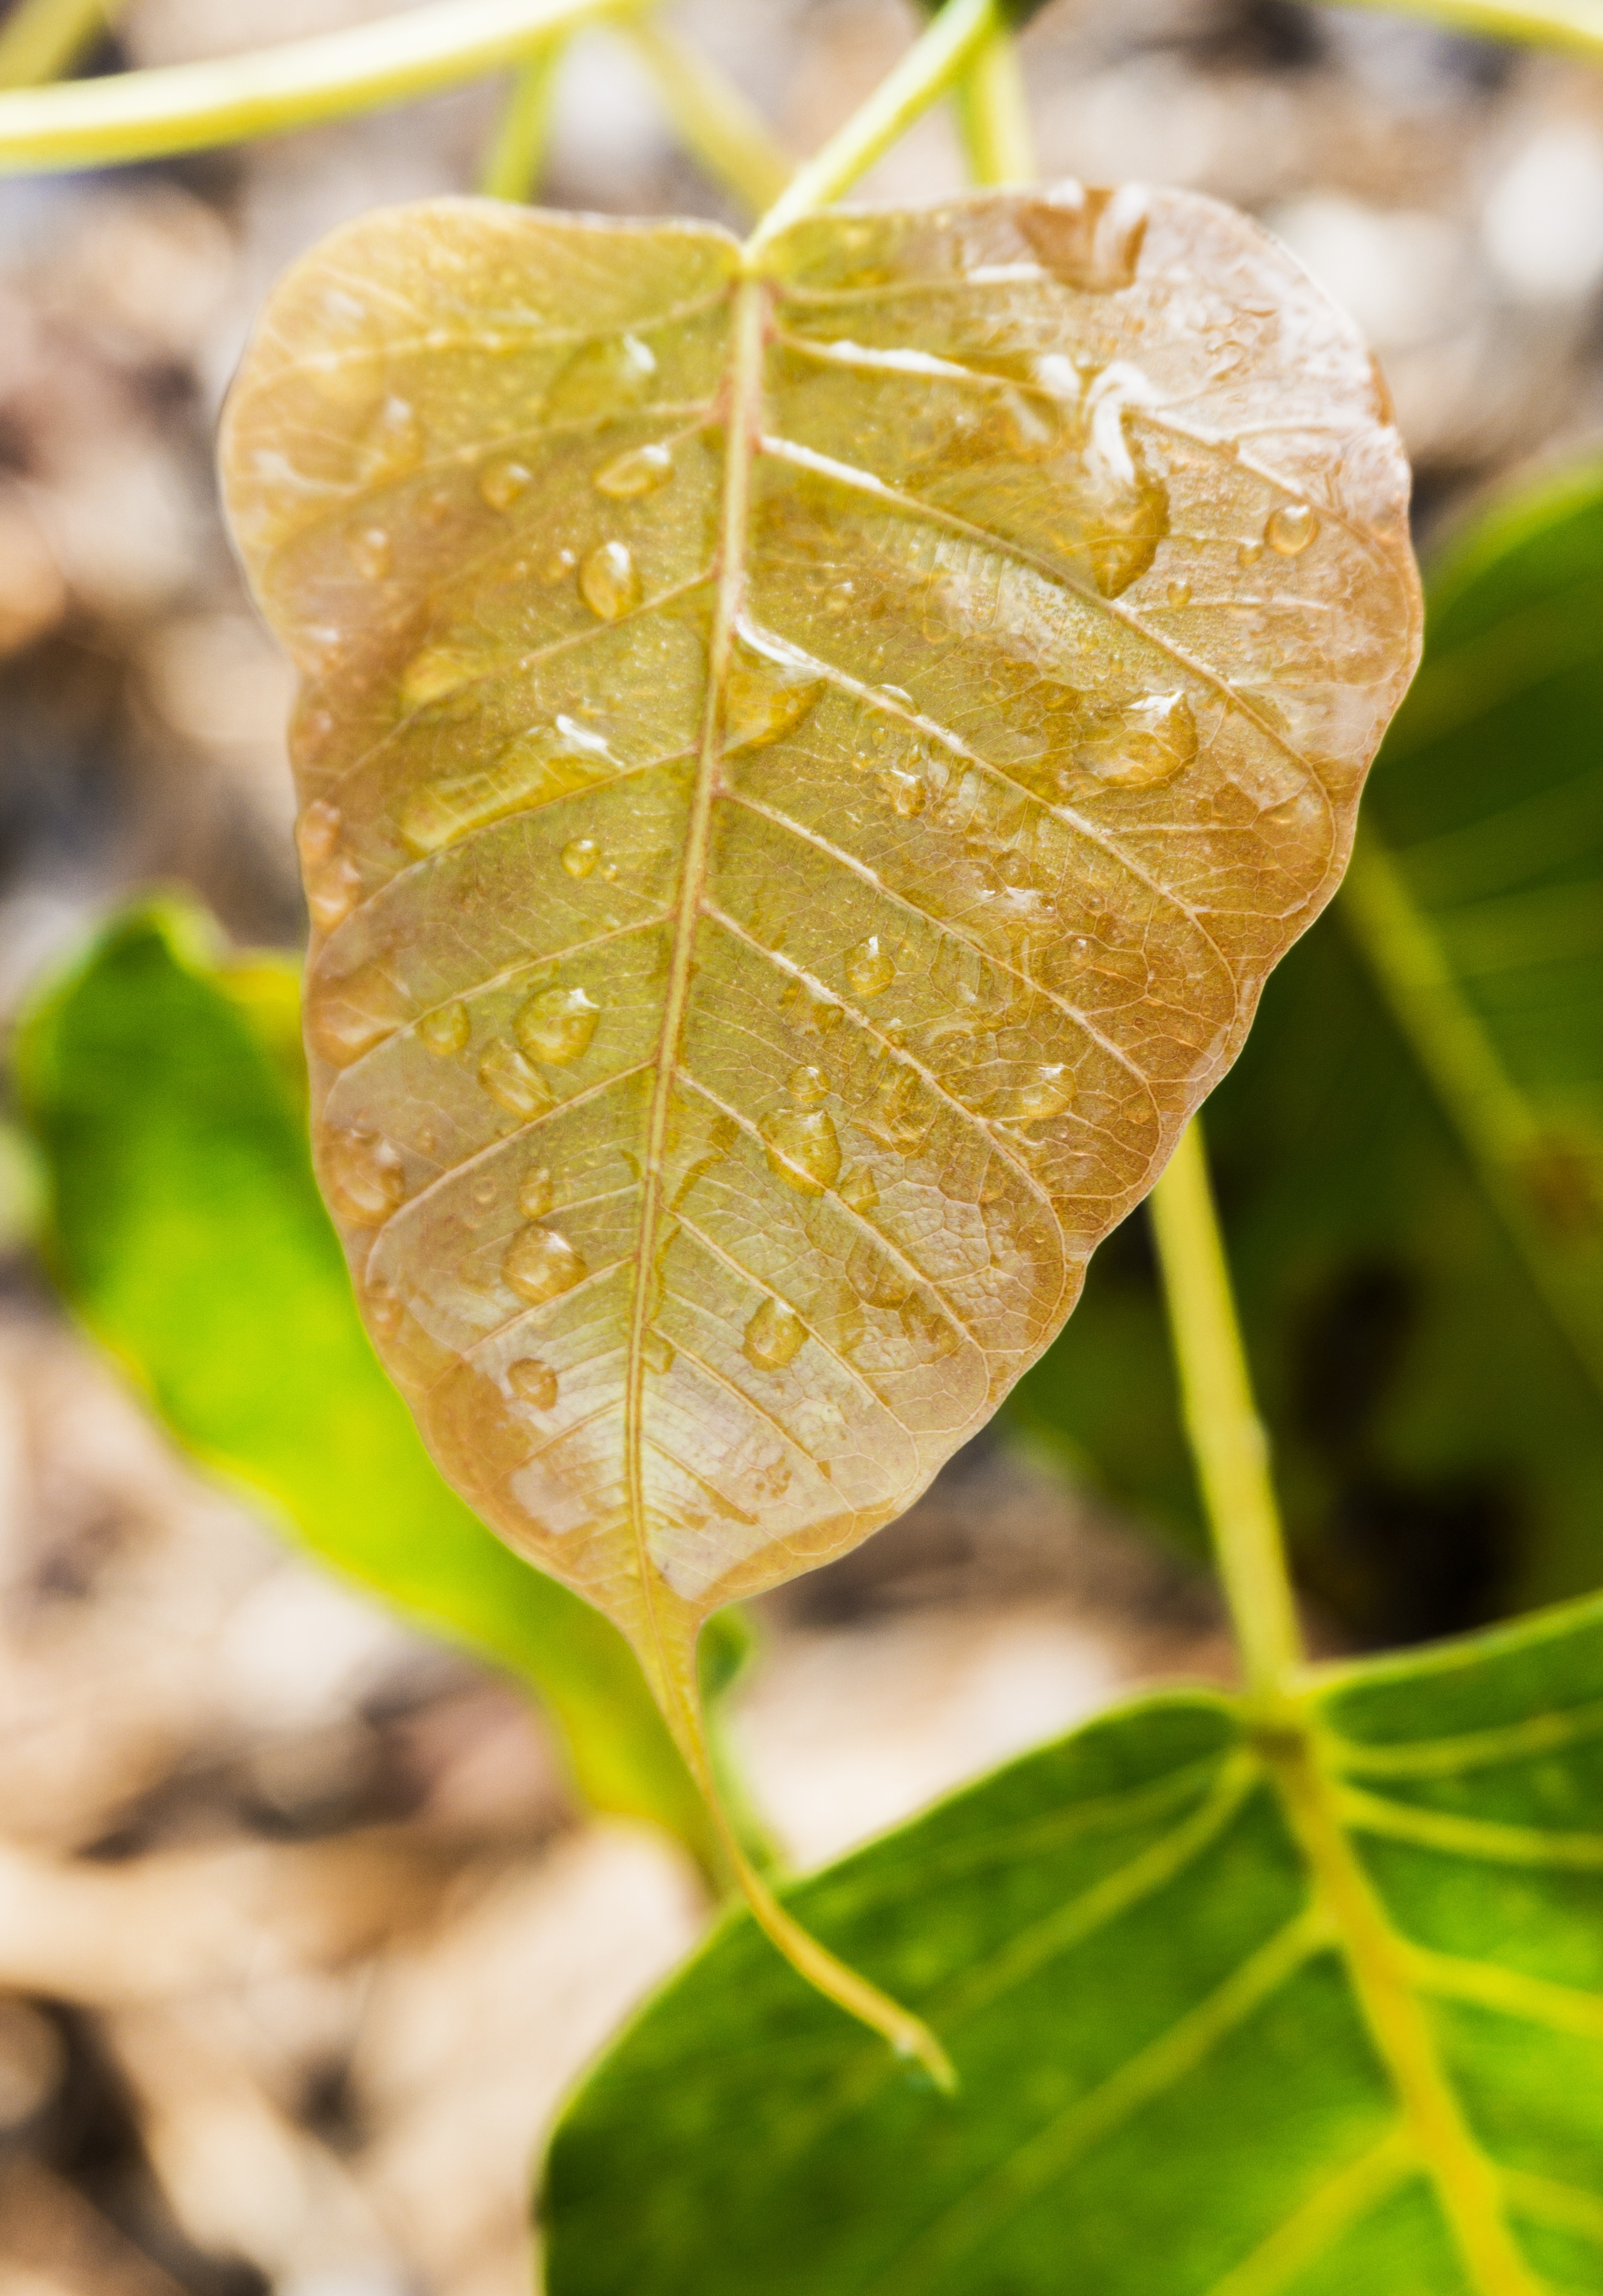
tree, nature, branch, dew, plant, fruit, sunlight, leaf, flower, green, symbol, produce, natural, autumn, buddhism, religion, botany, yellow, flora, season, fig, close up, religious, deciduous, sacred, ficus, macro photography, flowering plant, enlightenment, bodhi leaf, bodhi, woody plant, land plant, pipal, awake ness, ficus religiosa, sacred fig, young bodhi leaf, dewdrop on leaf, dewdrop awakening